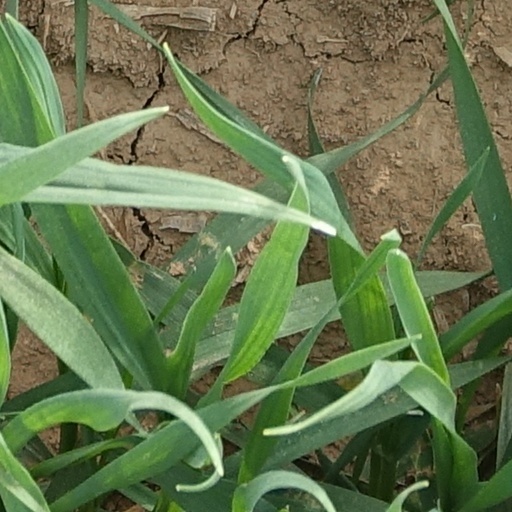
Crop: wheat